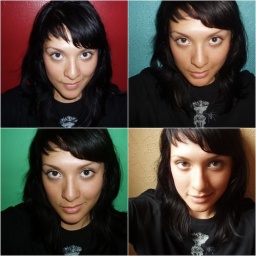
every wall in my moms house is a different color.